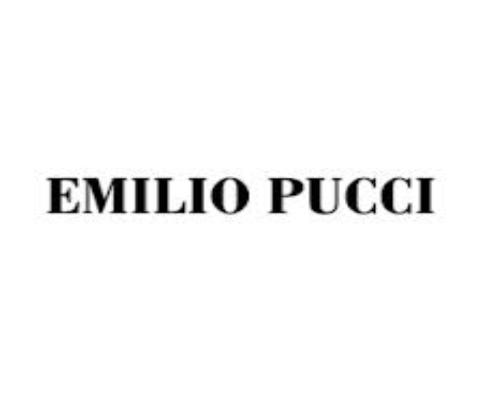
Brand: Emilio
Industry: Clothes